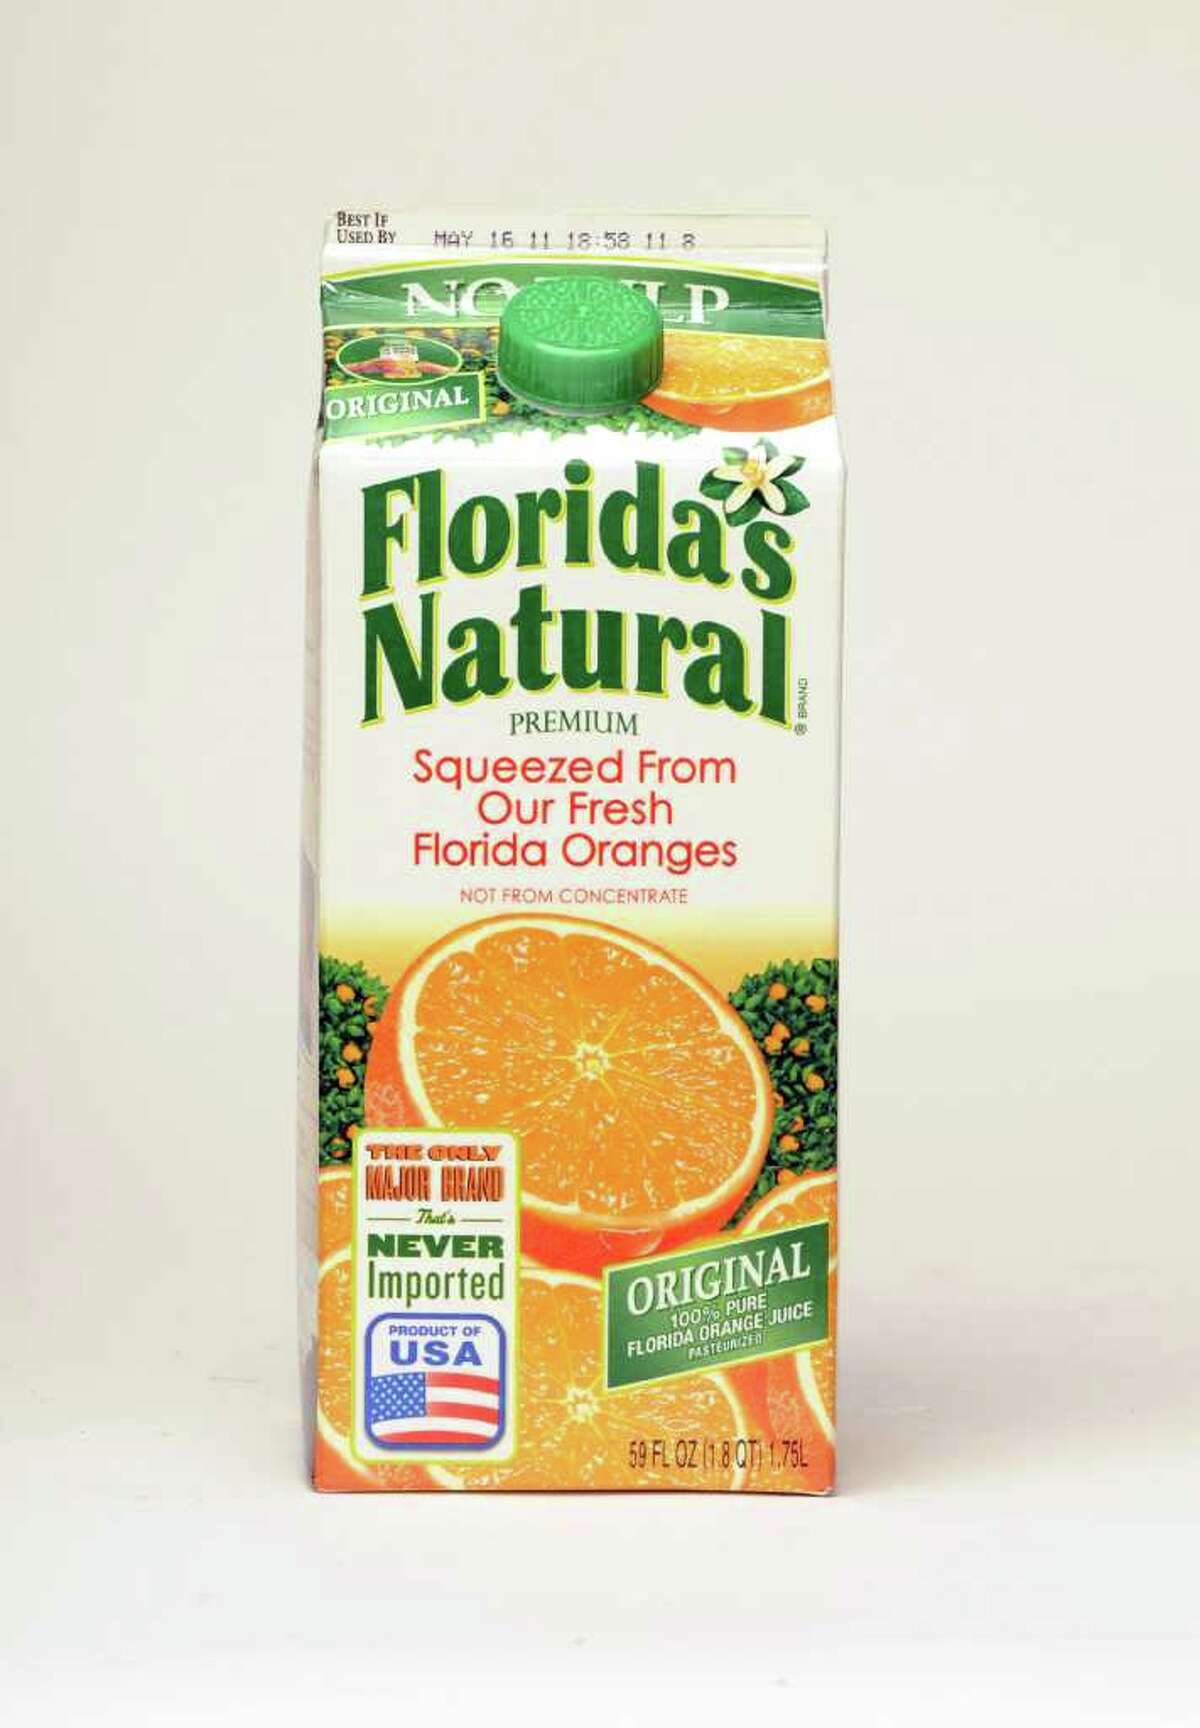
Waste category: cardboard